James Ussher

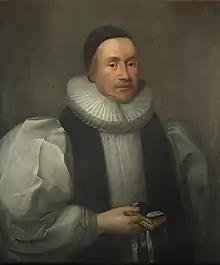
In the years leading up to the Wars of the Three Kingdoms, Ussher's reputation as a scholar and moderate Calvinism meant that his opinion was sought by both King and Parliament

In 1640, Ussher left Ireland for England for what turned out to be the last time. In the years before the Wars of the Three Kingdoms, his reputation as a scholar and his moderate Calvinism meant that his opinion was sought by both King and Parliament. After Ussher lost his home and income through the Irish uprising of 1641, Parliament voted him a pension of £400 while the King awarded him the income and property of the vacant See of Carlisle.